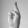
ASL letter: R